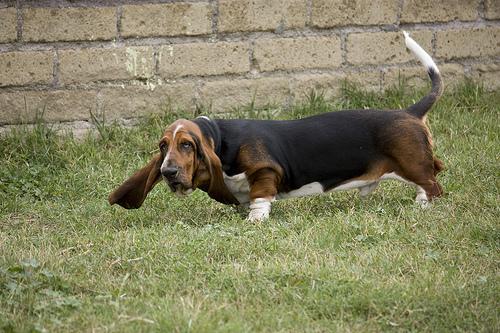
Breed: basset hound